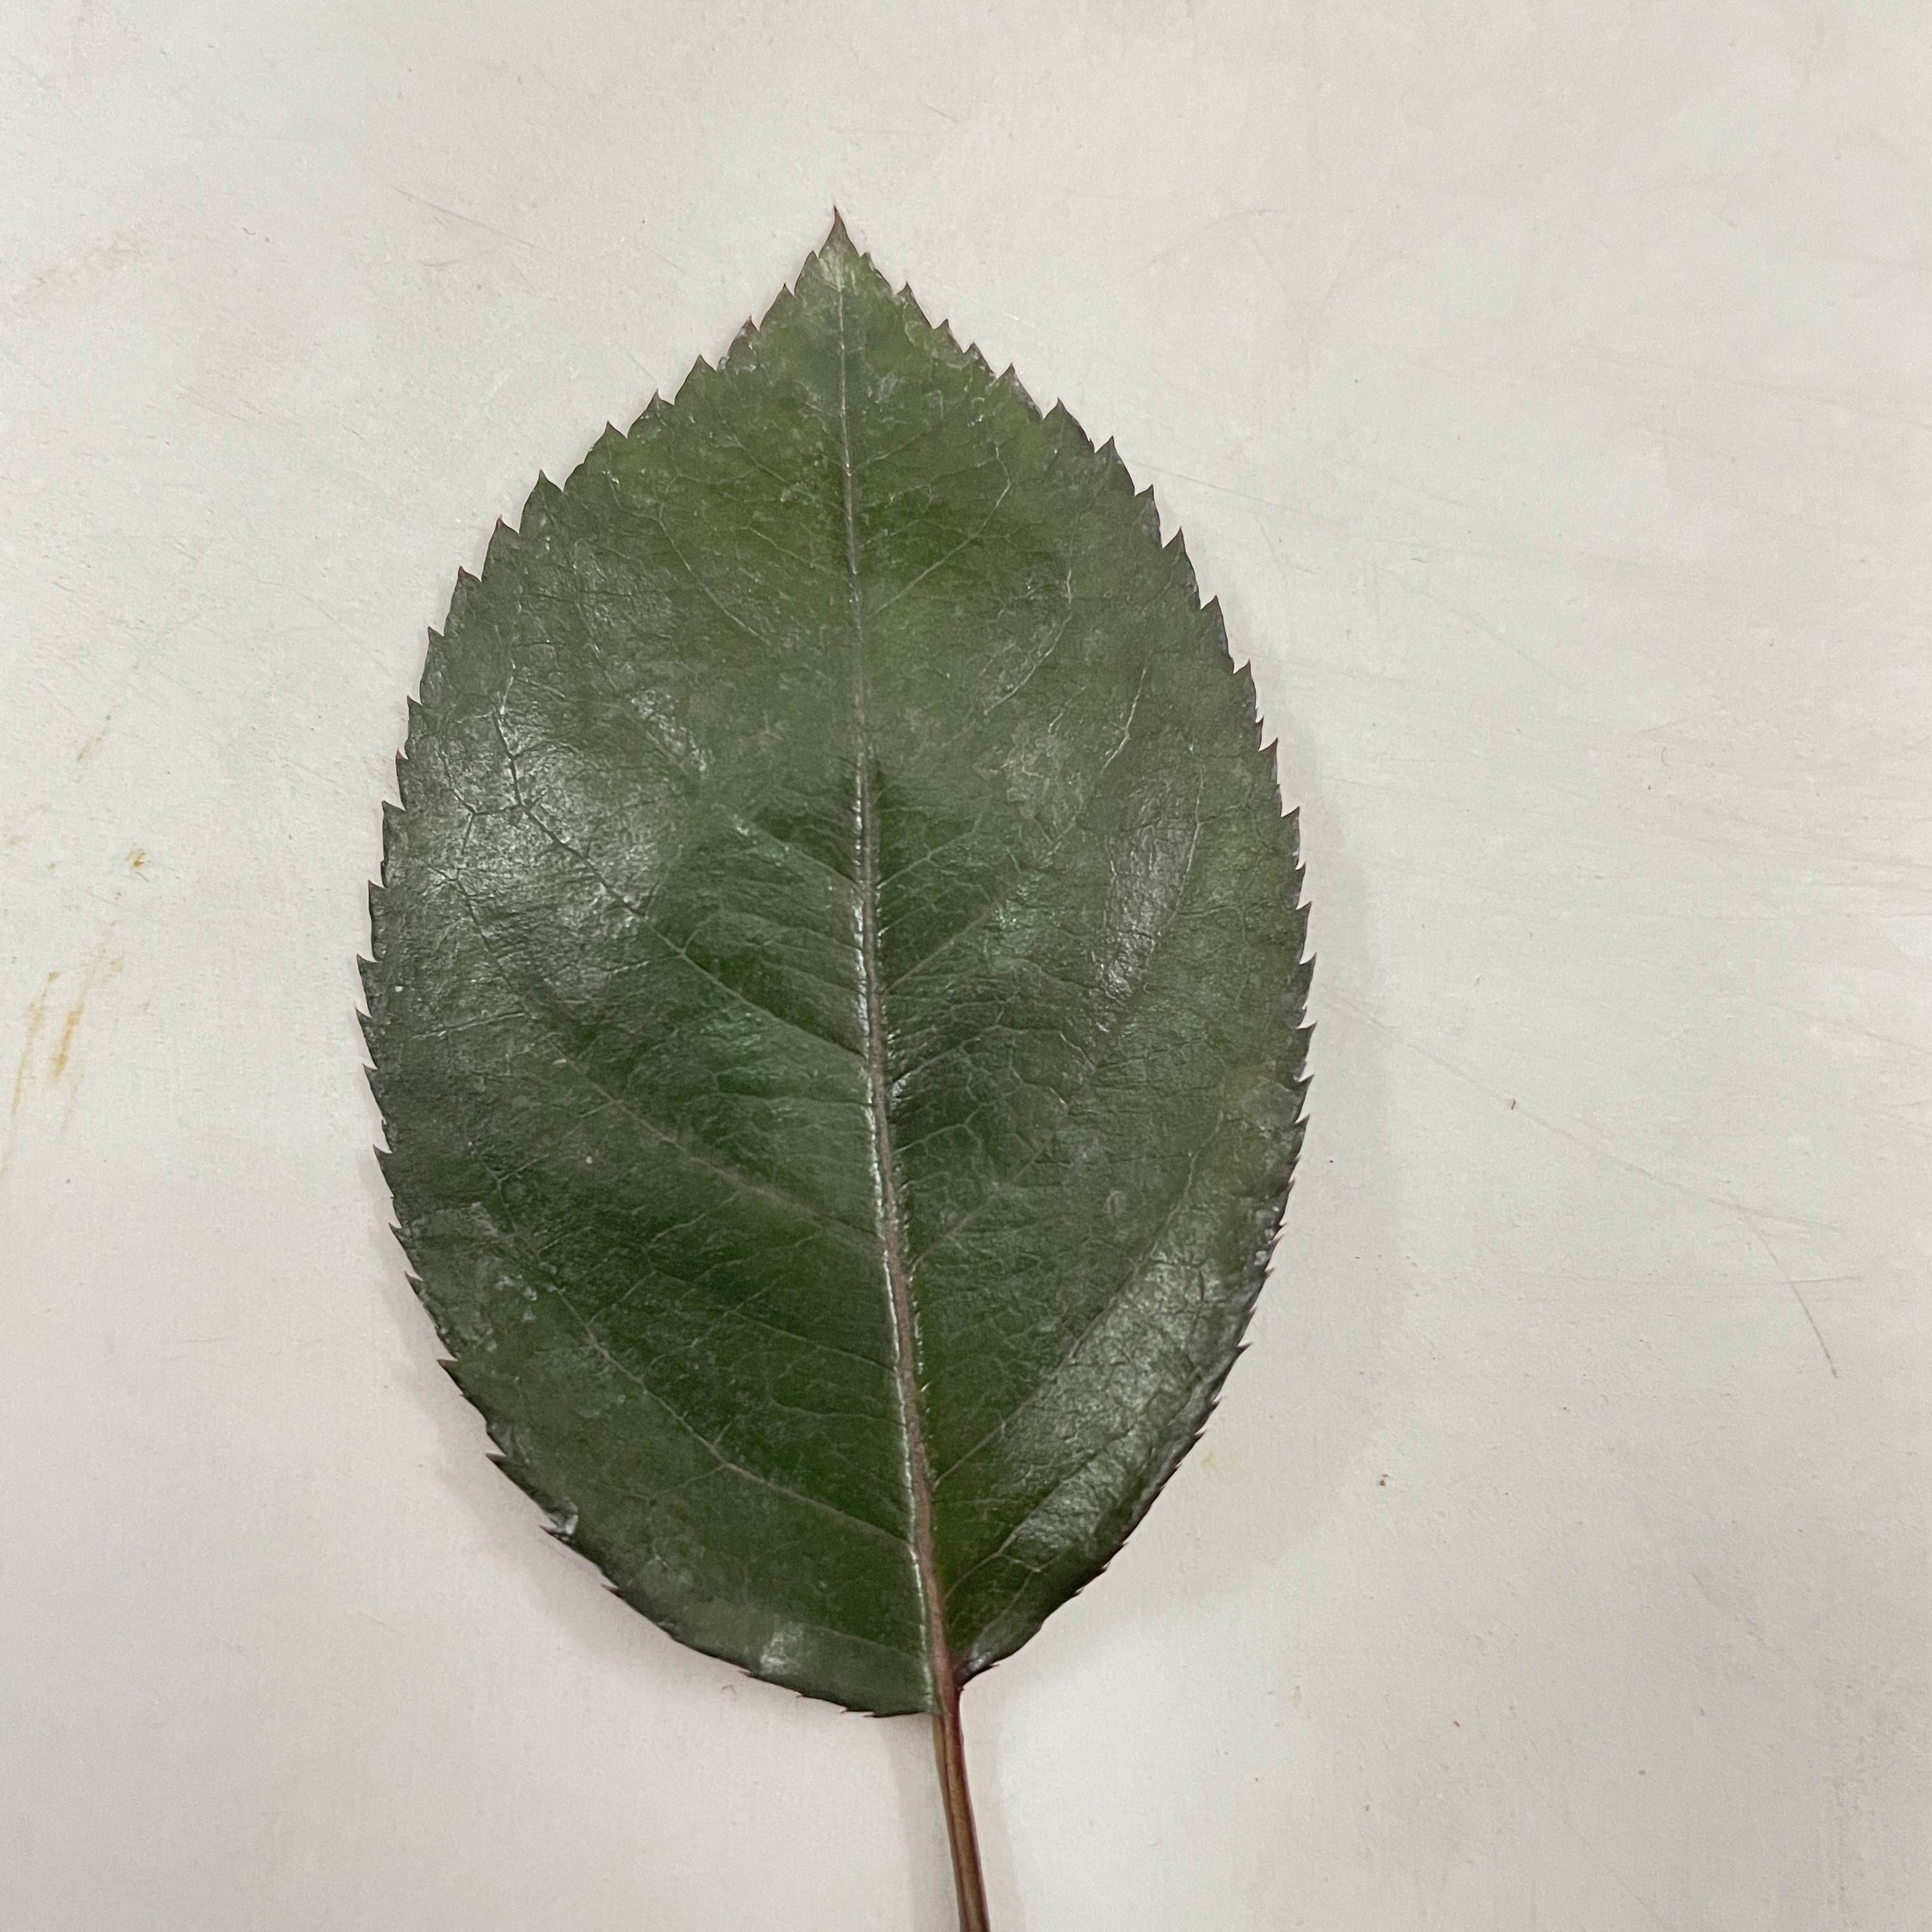
Label: Healthy Leaf